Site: brandenburg
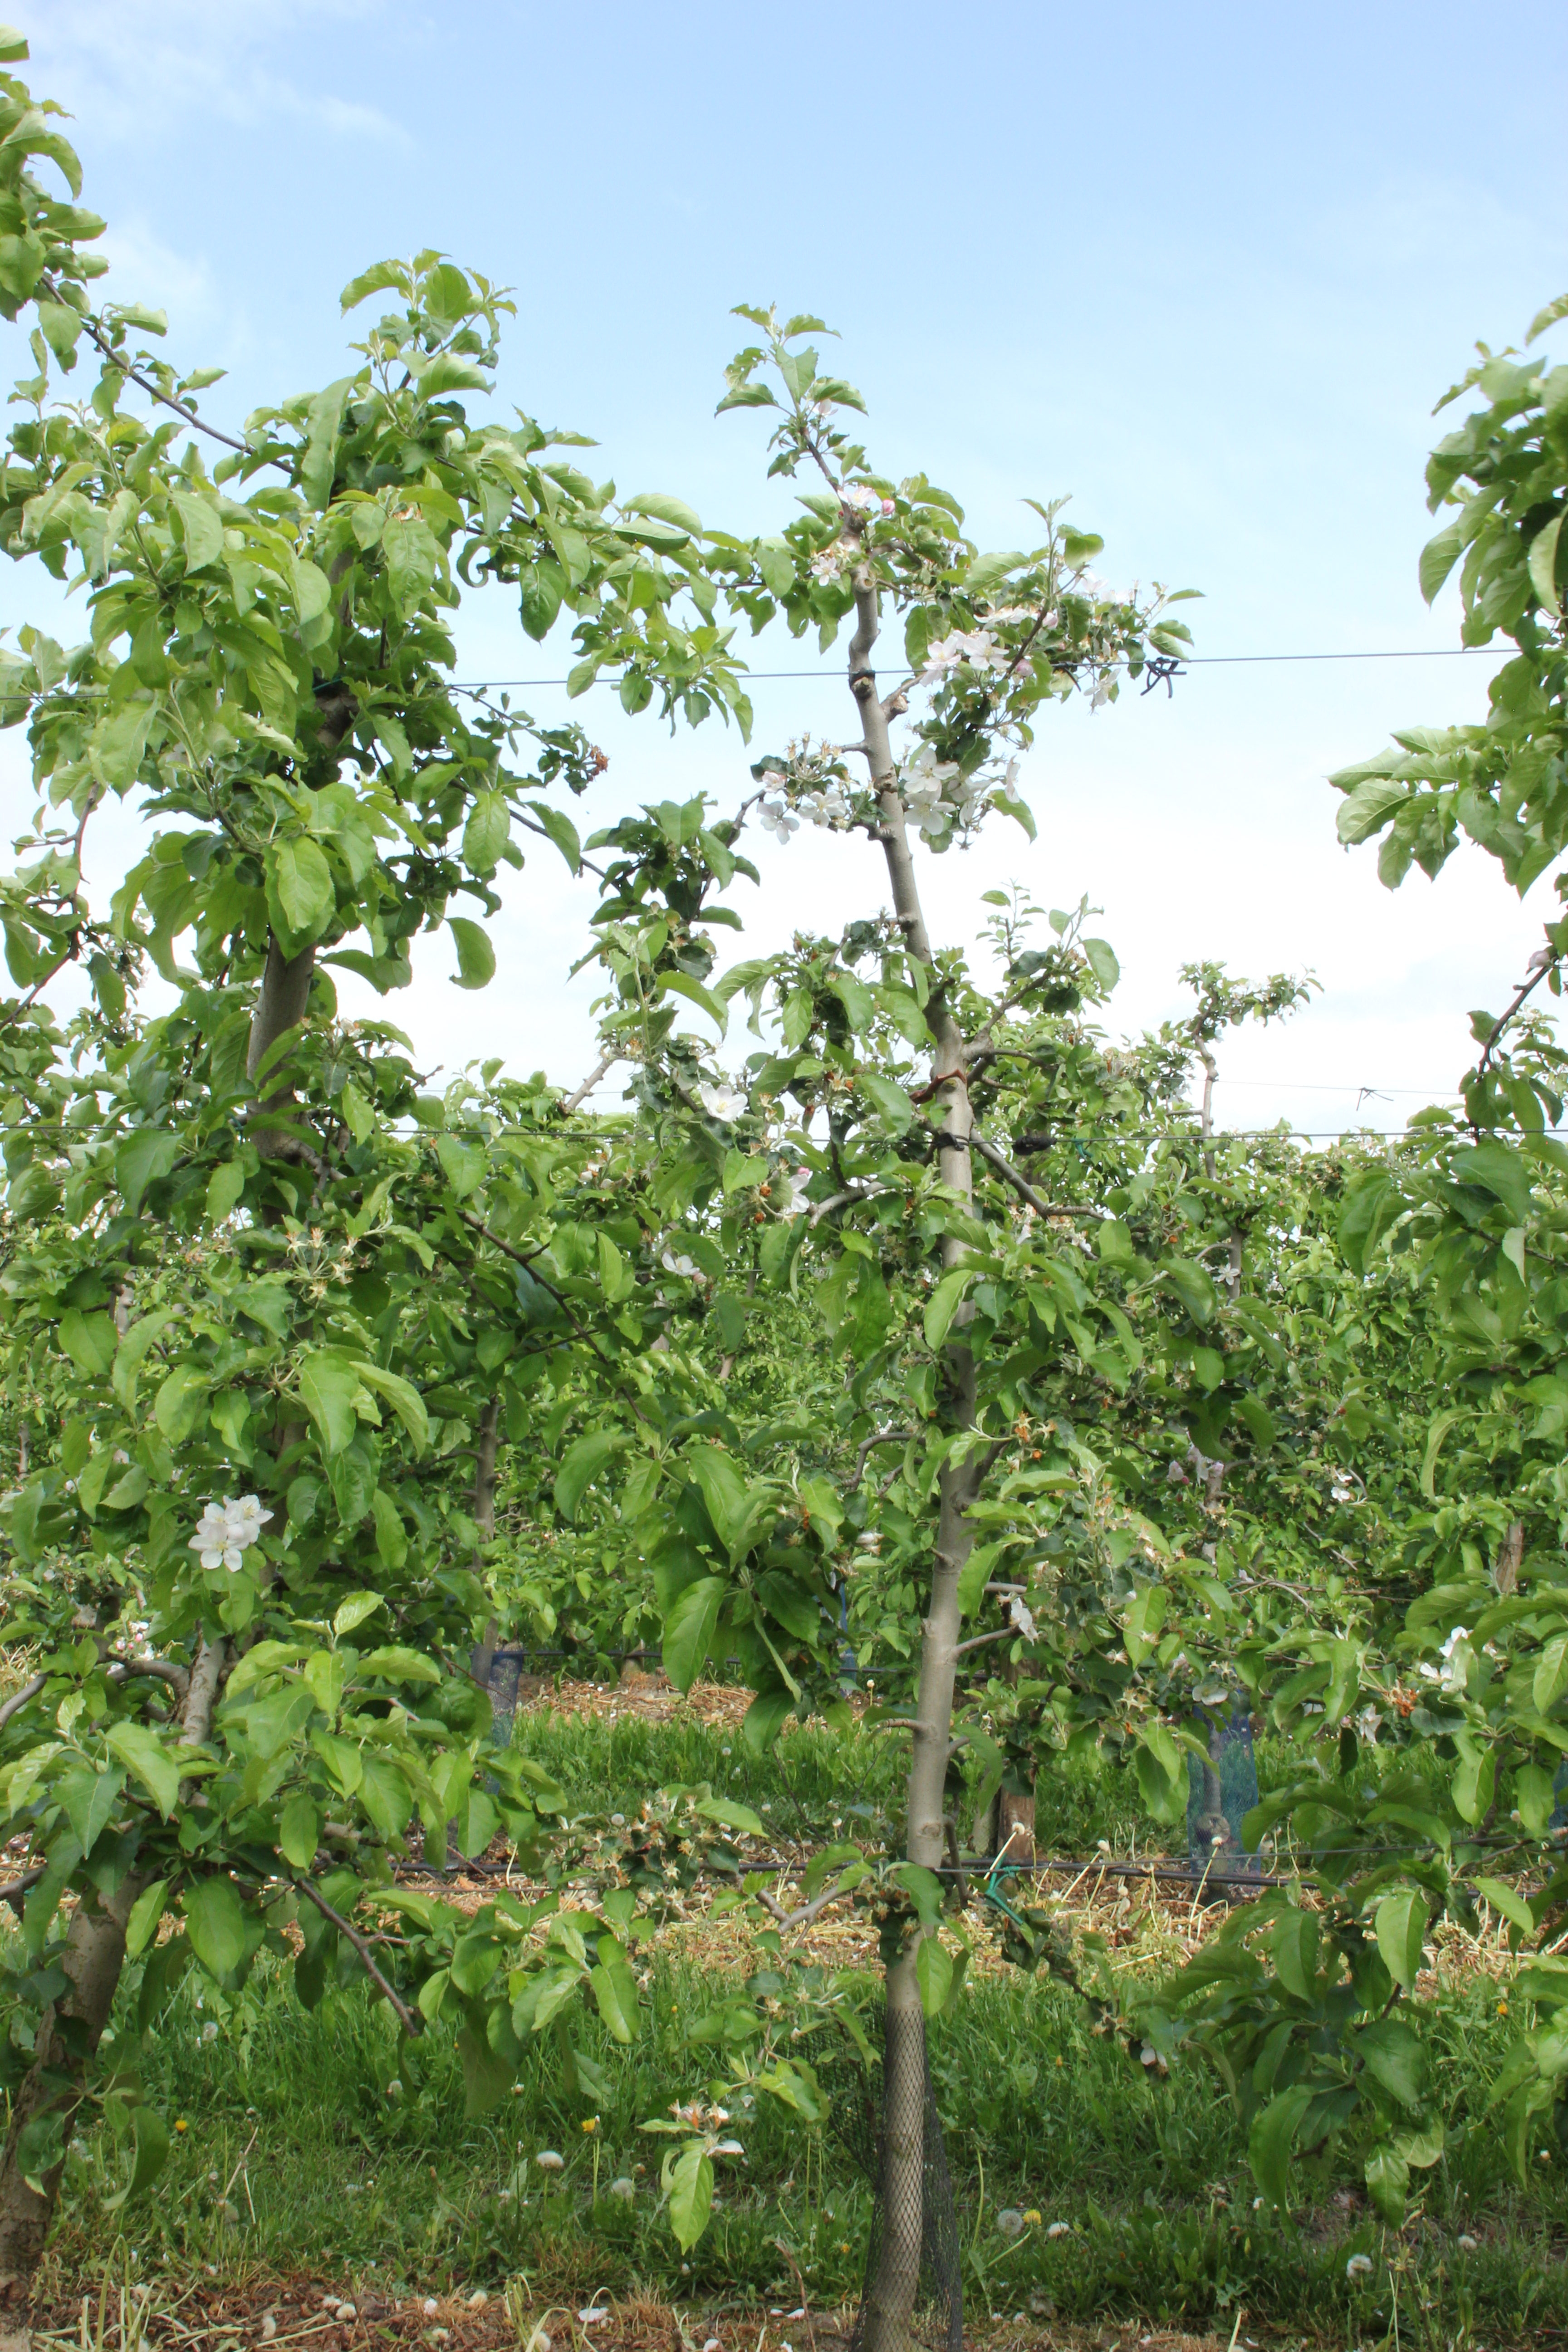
Growth stage (BBCH 67): Flowering